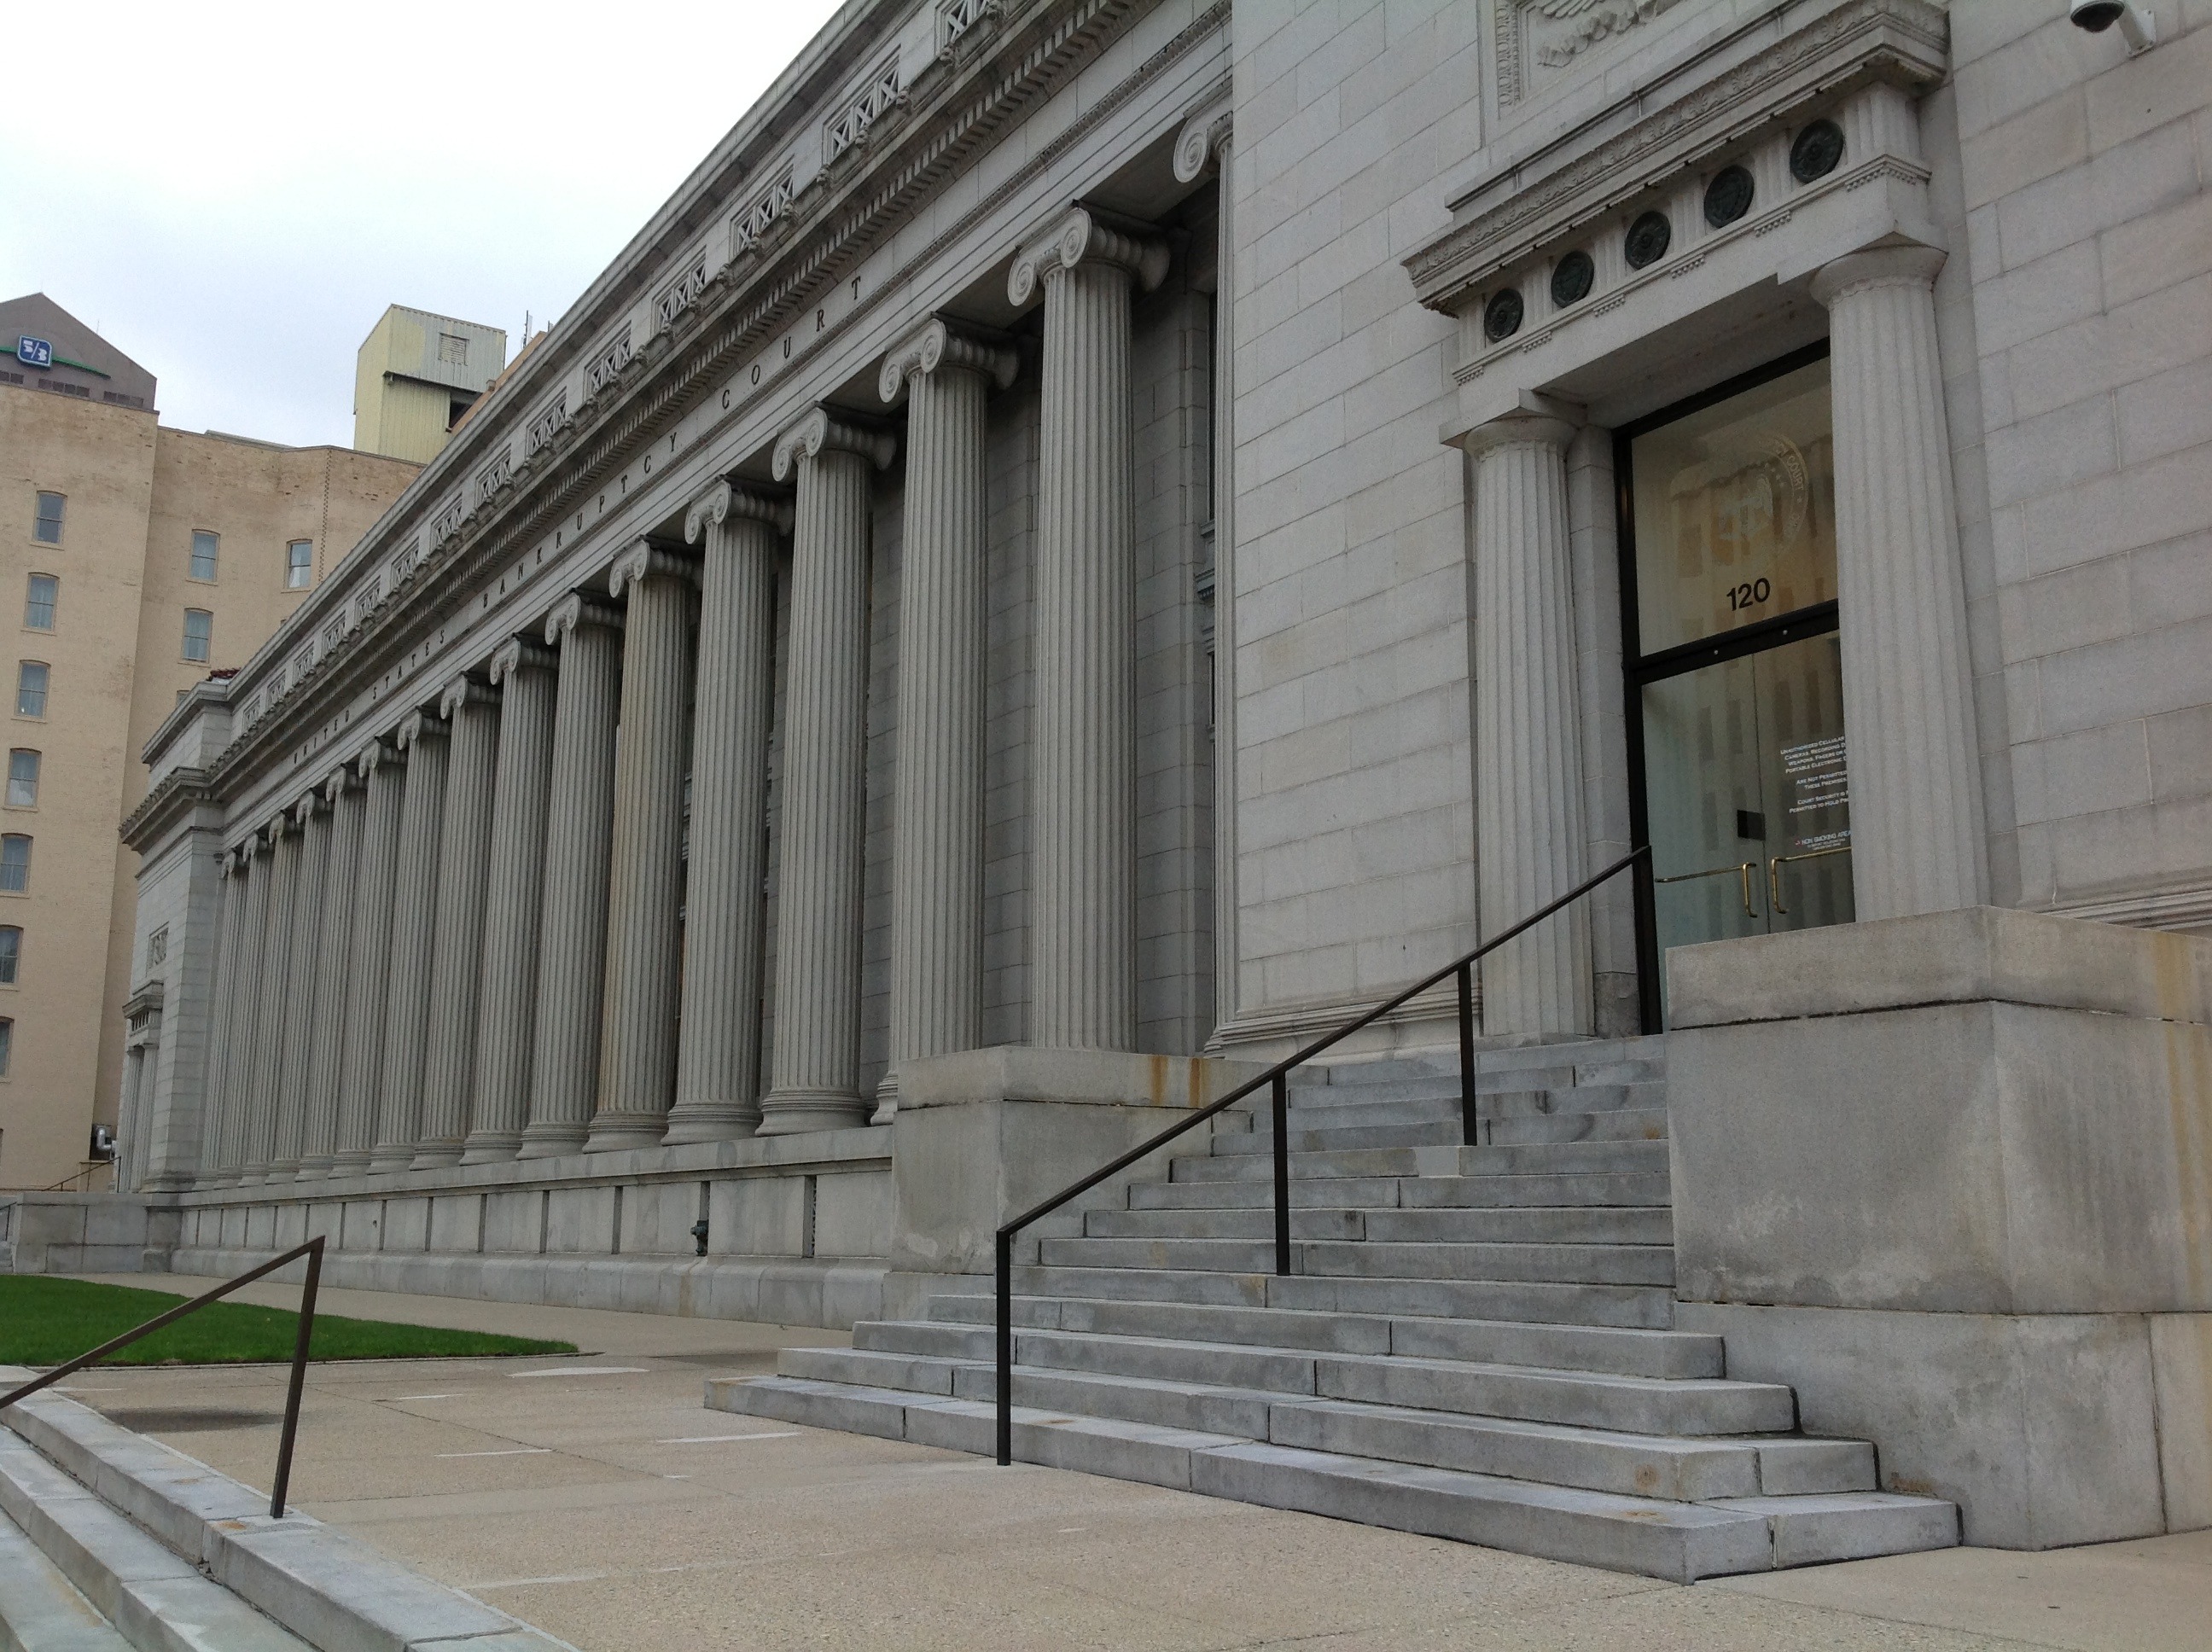
architecture, structure, rail, wall, stone, staircase, steps, pavement, monument, construction, column, entrance, facade, exterior, stairway, crosswalk, brick, door, doorway, handrail, justice, design, stairs, columns, brickwall, public, history, court, front, law, lawyer, legal, judge, entry, access, enter, characteristic, judgment, judgement, baluster, judicature, frontdoor